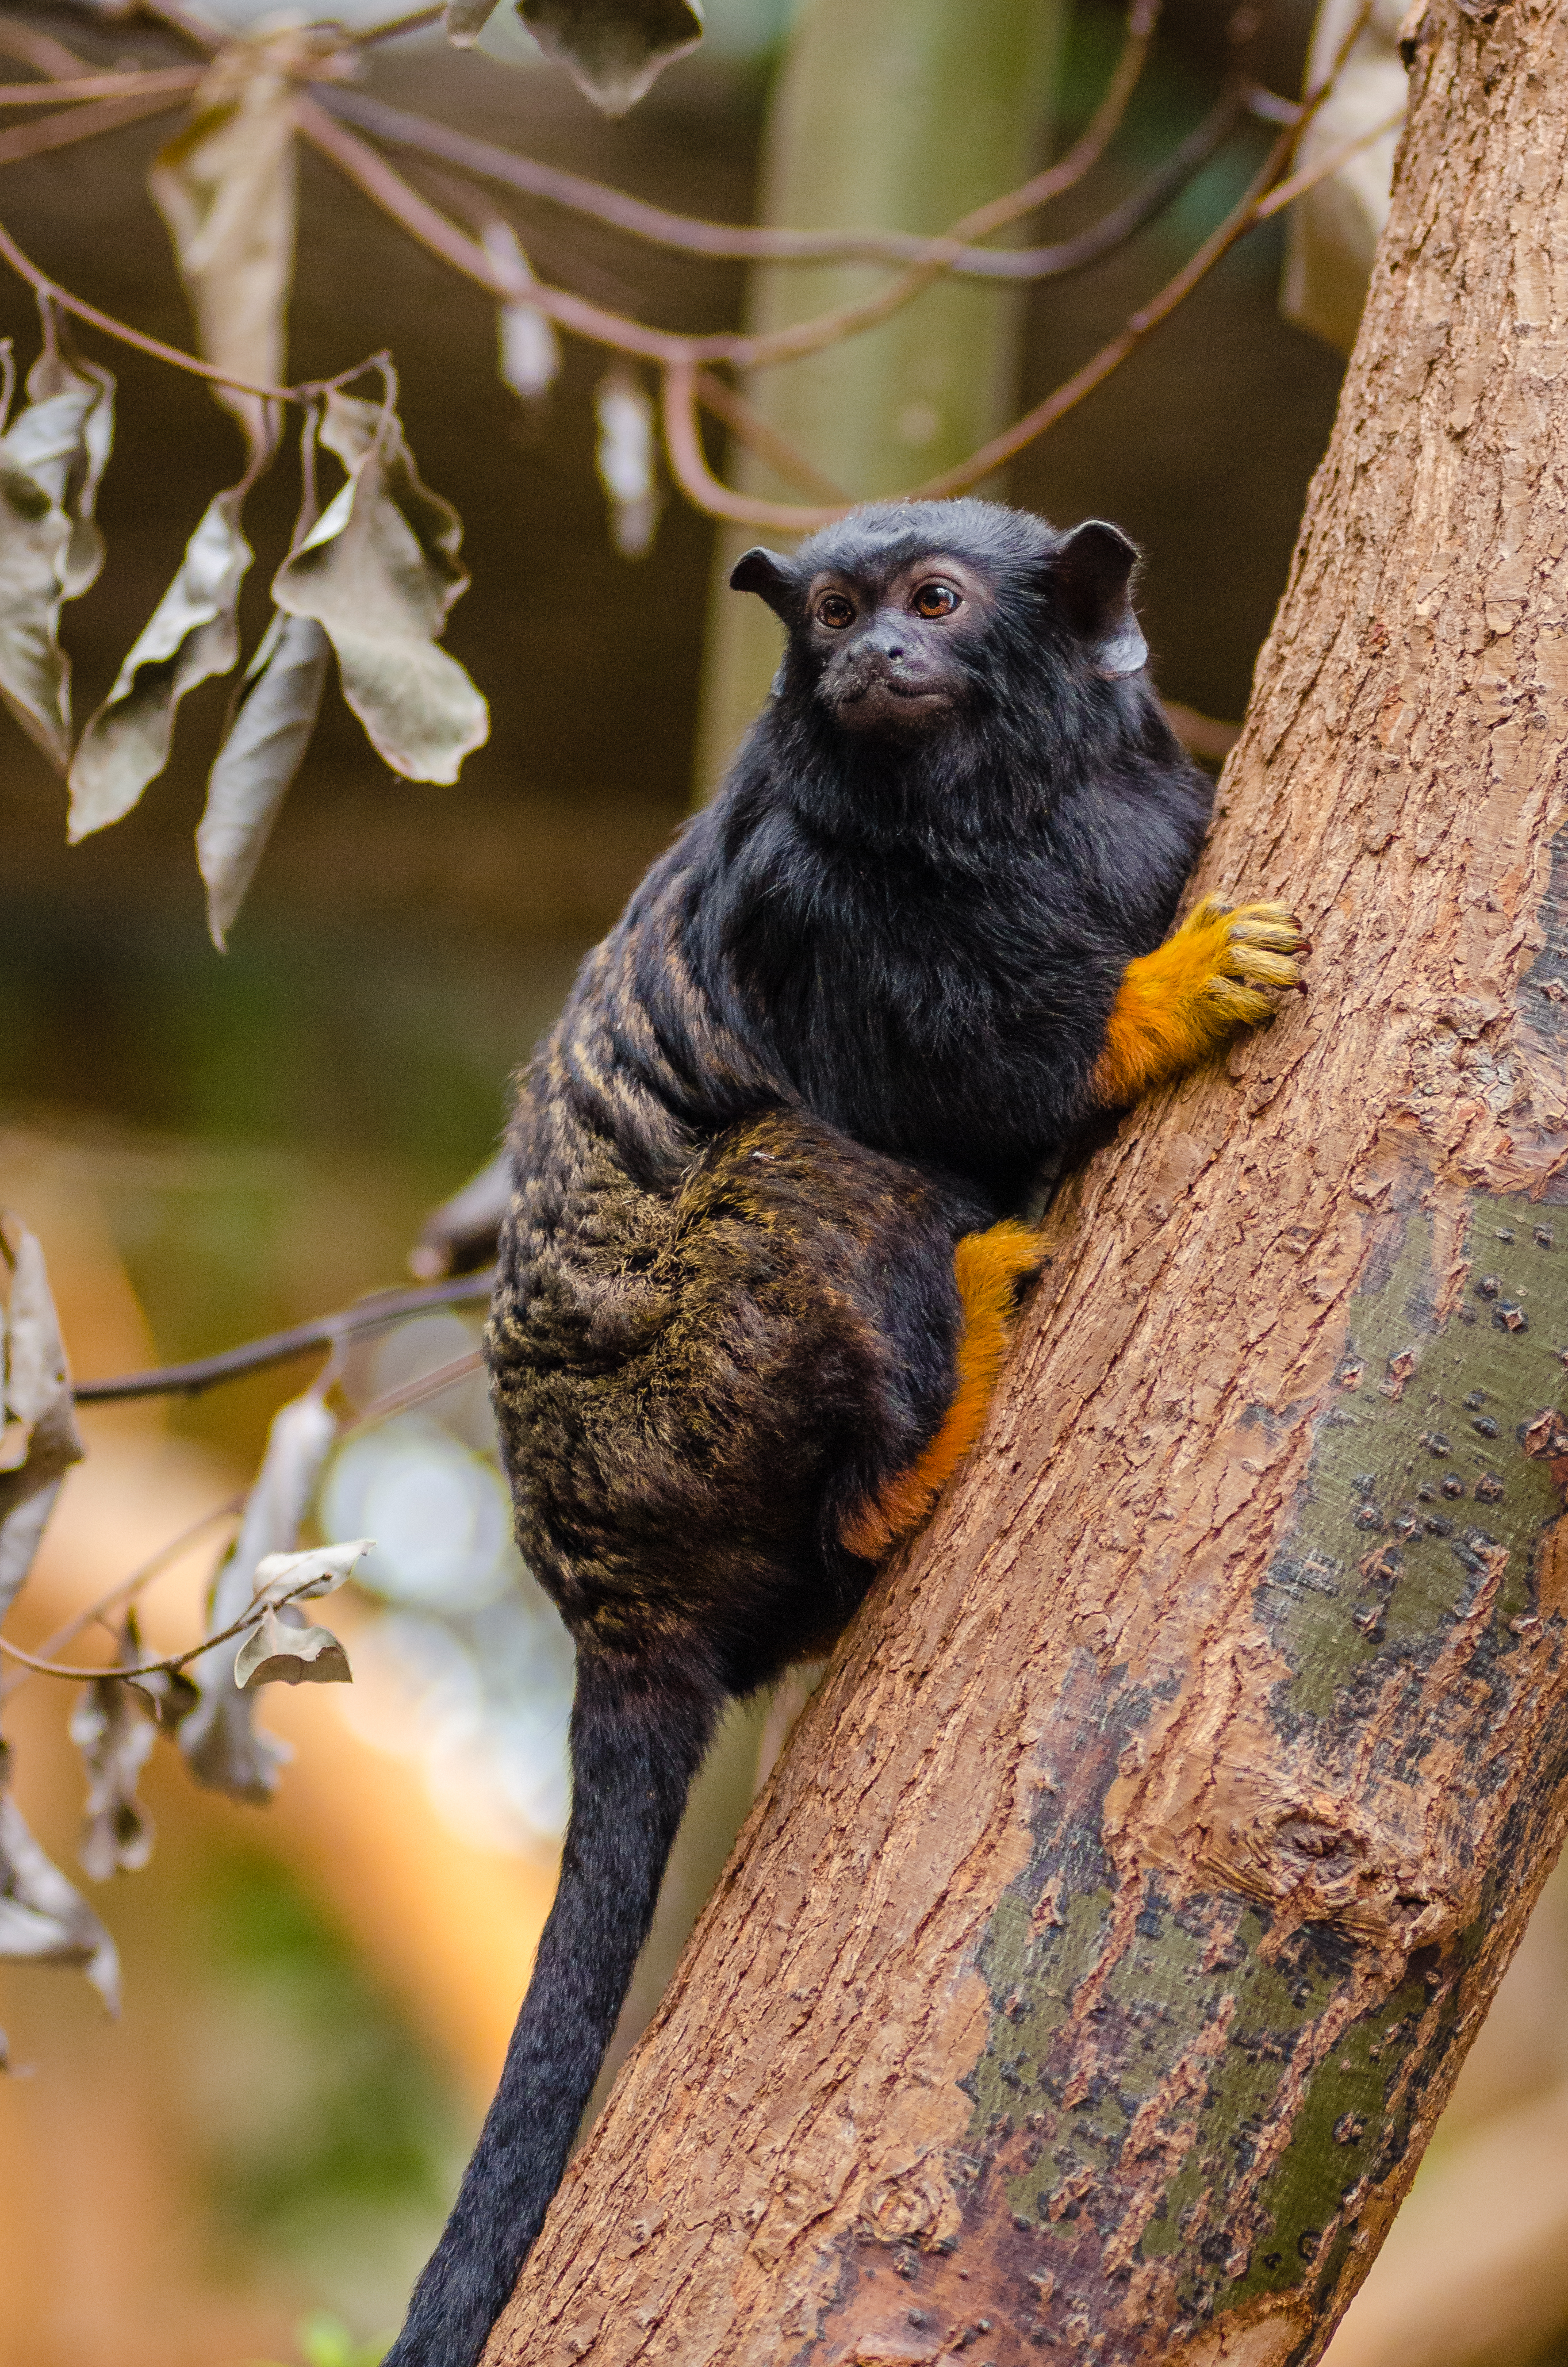
nature, branch, bird, bokeh, feet, animal, cute, wildlife, zoo, fur, golden, tropical, small, america, black, monkey, fauna, world, south, gold, hands, animals, furry, vertebrate, new, germany, deutschland, schwarz, deutsch, german, fell, mains, niedlich, tierpark, pelz, pelzig, tropisch, klein, affe, aux, midas, affen, tamarin, winzig, saguinus, tamarino, rousses, ormana, neuweltaffen, goldenhanded, roodhandtamarin, fuse, s s, h nde, s damerika, r dhandad, perching bird, new world monkey